Montana Water Court

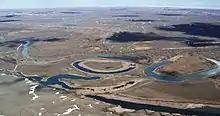
The Milk River in Montana, subject of the U.S. Supreme Court decision in "Winters v. United States".

Montana became a state on November 8, 1889. Article III, §15 of the 1889 constitution provided that "The use of all water now appropriated...shall held to be a public use." Although a number of attempts were made over the next 90 years to create a centralized water rights system, beginning in 1903, voters in the state feared the creation of a large state bureaucracy and the legislature defeated every attempt.